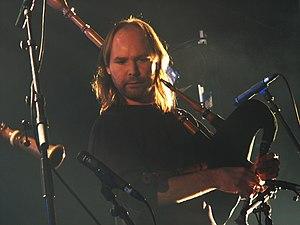
Mickaël Cozien avec Denez Prigent au Yaouank 2005 à Rennes.
Mickaël Cozien est un musicien français. Joueur de cornemuse écossaise, gaita, biniou et cornemuse du Poitou, il est aujourd'hui professeur de cornemuse à l'école municipale de musique de Villenave-d'Ornon en Gironde.